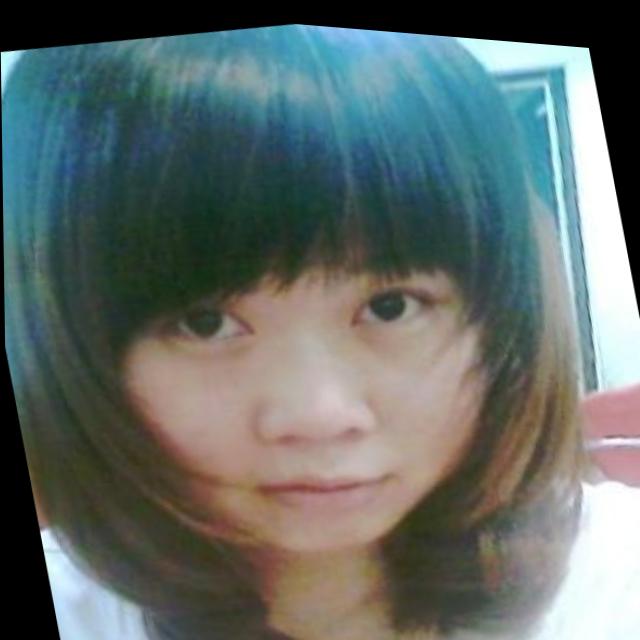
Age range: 21-44